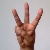
The image shows a hand gesture representing the letter 'W' in Indian Sign Language.